British enterprise law

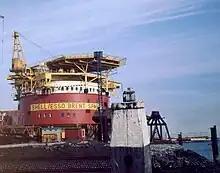
The Brent Spar oil storage buoy is one of 470 platforms and 5000 wells to be decommissioned, as resource companies promised in their licences. Companies have lobbied for tax cuts, meaning that taxpayers bear the costs.

Outside the central bank, banks are mostly run as profit-making corporations, without meaningful representation for customers. This means, the standard rules in the Companies Act 2006 apply. Directors are usually appointed by existing directors in the nomination committee, unless the members of a company (invariably shareholders) remove them by majority vote. Bank directors largely set their own pay, delegating the task to a remuneration committee of the board. Most shareholders are asset managers, exercising votes with other people's money that comes through pensions, life insurance or mutual funds, who are meant to engage with boards, but have few explicit channels to represent the ultimate investors. Asset managers rarely sue for breach of directors' duties (for negligence or conflicts of interest), through derivative claims. However, there is some public oversight through the bank licensing system. Under the Financial Services and Markets Act 2000 section 19 there is a "general prohibition" on performing a "regulated activity", including accepting deposits from the public, without authority. The two main UK regulators are the Prudential Regulation Authority and the Financial Conduct Authority. Once a bank has received authorisation in the UK, or another member state, it may operate throughout the EU under the terms of the host state's rules: it has a "passport" giving it freedom of establishment in the internal market. Since the Credit Institutions Directive 2013, there are some added governance requirements beyond the general framework: for example, duties of directors must be clearly defined, and there should be a policy on board diversity to ensure gender and ethnic balance. If the UK had employee representation on boards, there would also be a requirement for at least one employee to sit on the remuneration committee, but this step has not yet been taken.